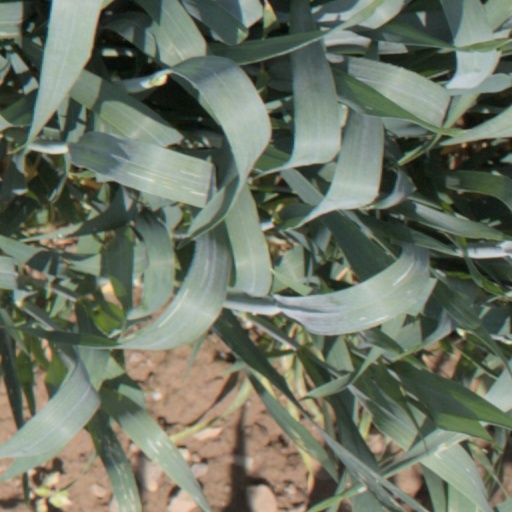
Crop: wheat